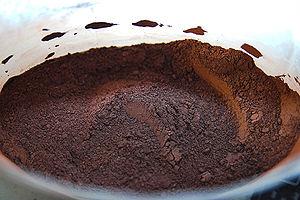
La thermite est un mélange d'aluminium métallique et d'oxyde d'un autre métal, généralement l'oxyde de fer. Sa réaction dite aluminothermique dans laquelle l'aluminium est oxydé et l'oxyde métallique réduit, a été découverte par Hans Goldschmidt en 1893 qui a breveté le procédé en 1895.